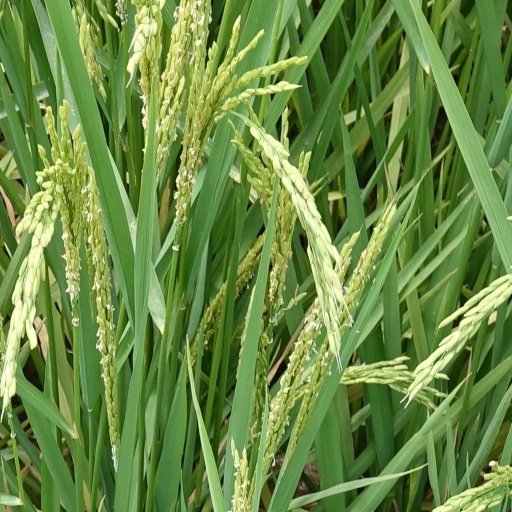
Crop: rice